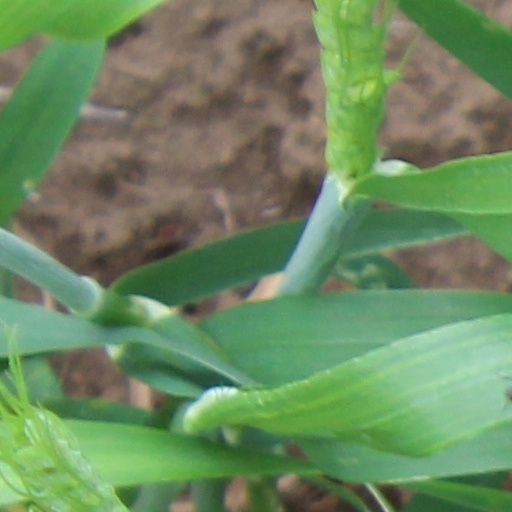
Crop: wheat